Claude François

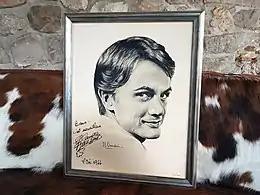
At the mill of Dannemois, the portrait of Claude François, drawn in 1963 by Michel Bourdais at Claude's request.

On 5 April 1963, he headlined at the Paris Olympia, a sign that he had arrived.